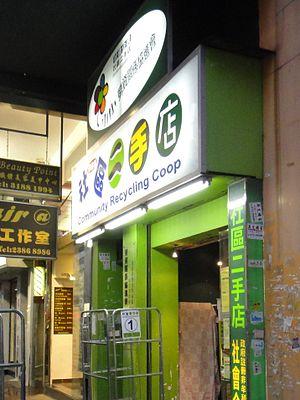
La prévention des déchets est l'ensemble des mesures et des actions prises en amont visant à réduire l'ensemble des impacts environnementaux et à faciliter la gestion ultérieure des déchets. Elle implique notamment la réduction des déchets produits, la réduction de leur dangerosité ou toxicité et l'amélioration de leur caractère réutilisable ou valorisable.